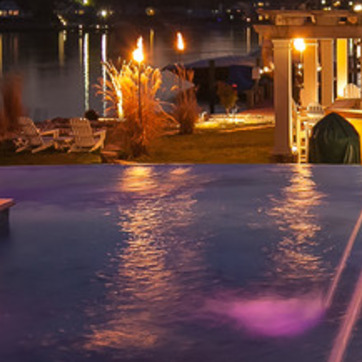
Material: water